Gil Martins Felippe

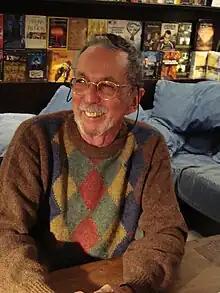
Felippe in June 2009

Gil Martins Felippe (May 25, 1934 – August 19, 2014) was a Brazilian scientist (Plant Physiology) and writer. He was known as Gil Felippe in his most recent books. He was the son of Bernardina Martins Felippe (15 July 1909 – 22 January 1995), a teacher and Virgilio Felippe (22 May 1904 – 14 July 1996), an accountant.